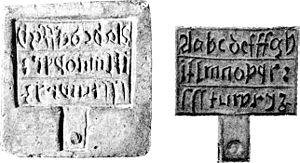
Un abécédaire est un support visuel présentant l'ensemble des symboles d'un alphabet, presque toujours listés dans l'ordre alphabétique, puis suivie d'un ou de plusieurs mots dont la première lettre commence par l'initial désignée.